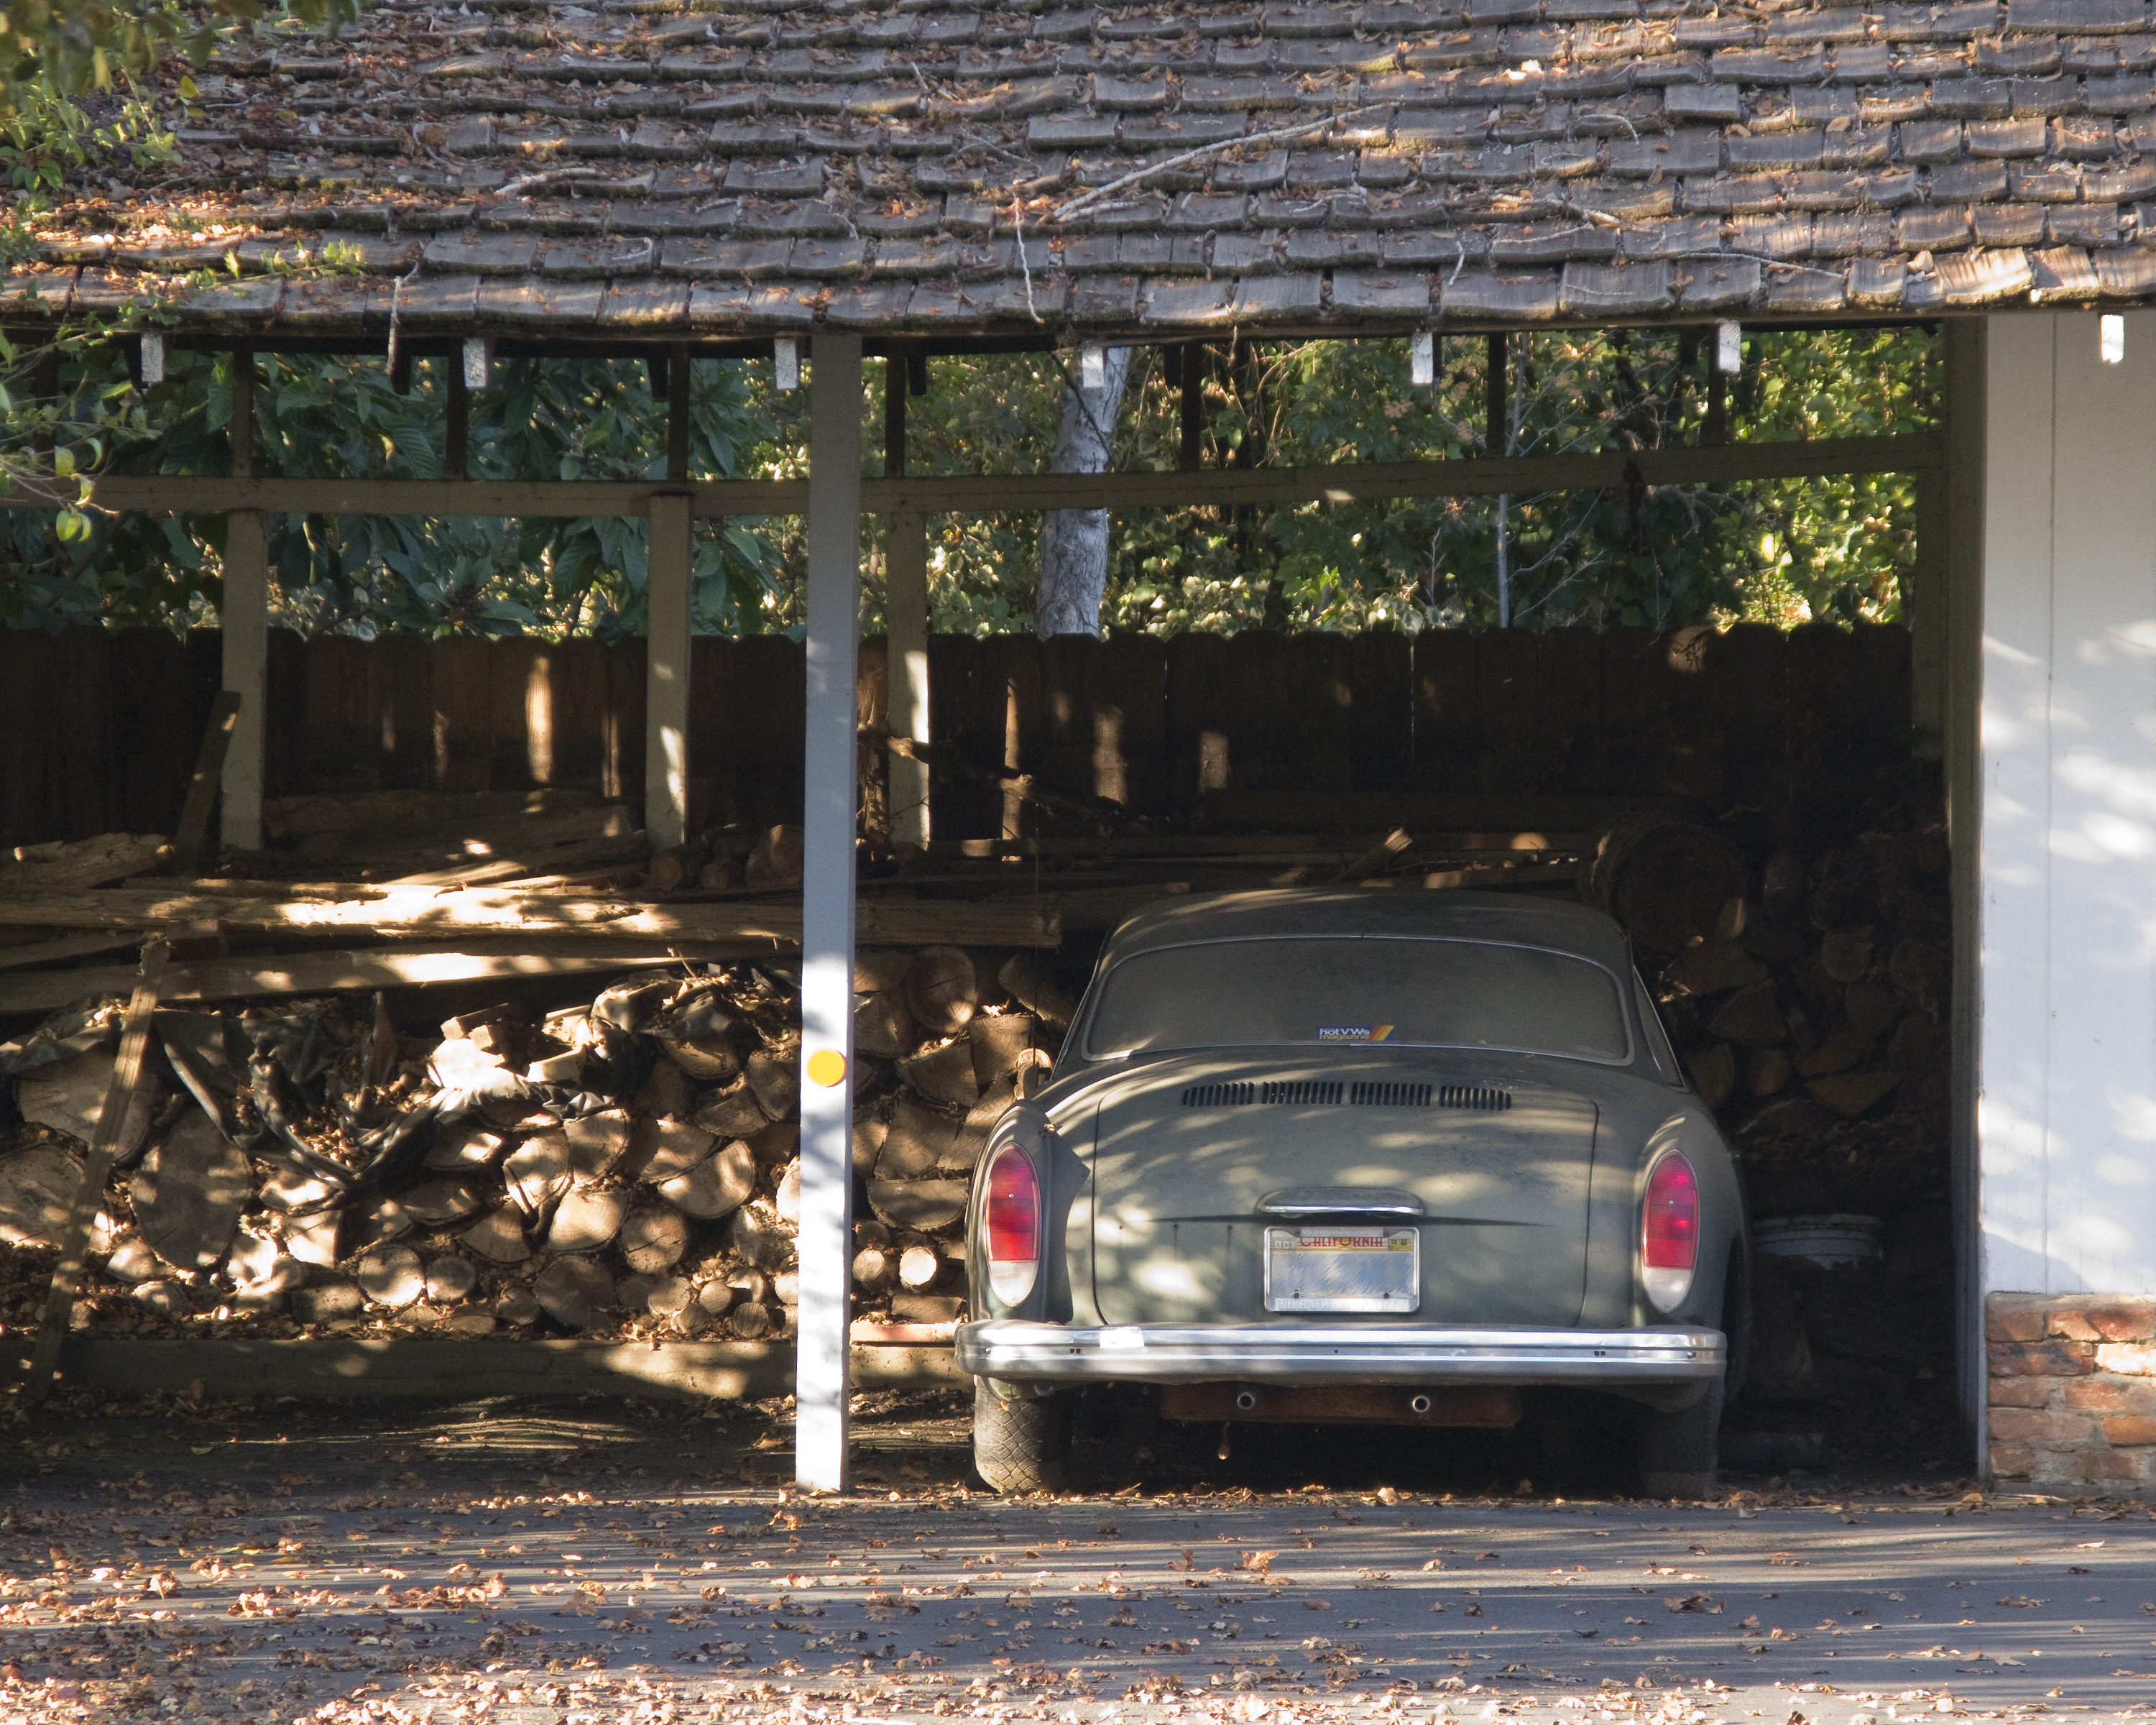
wood, car, house, vw, volkswagen, home, vehicle, california, sacramento, karmannghia